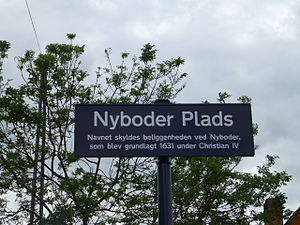
Nyboder Plads
Vejnavneskilt.
Nyboder Plads er en plads beliggende mellem Suensonsgade, Kronprinsessegade og Hjertensfrydsgade i kvarteret Nyboder i Indre By i København.